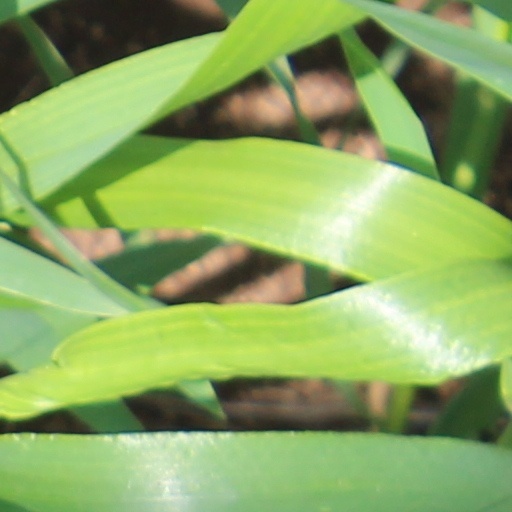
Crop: wheat